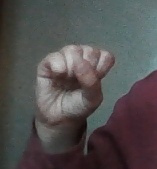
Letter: saad